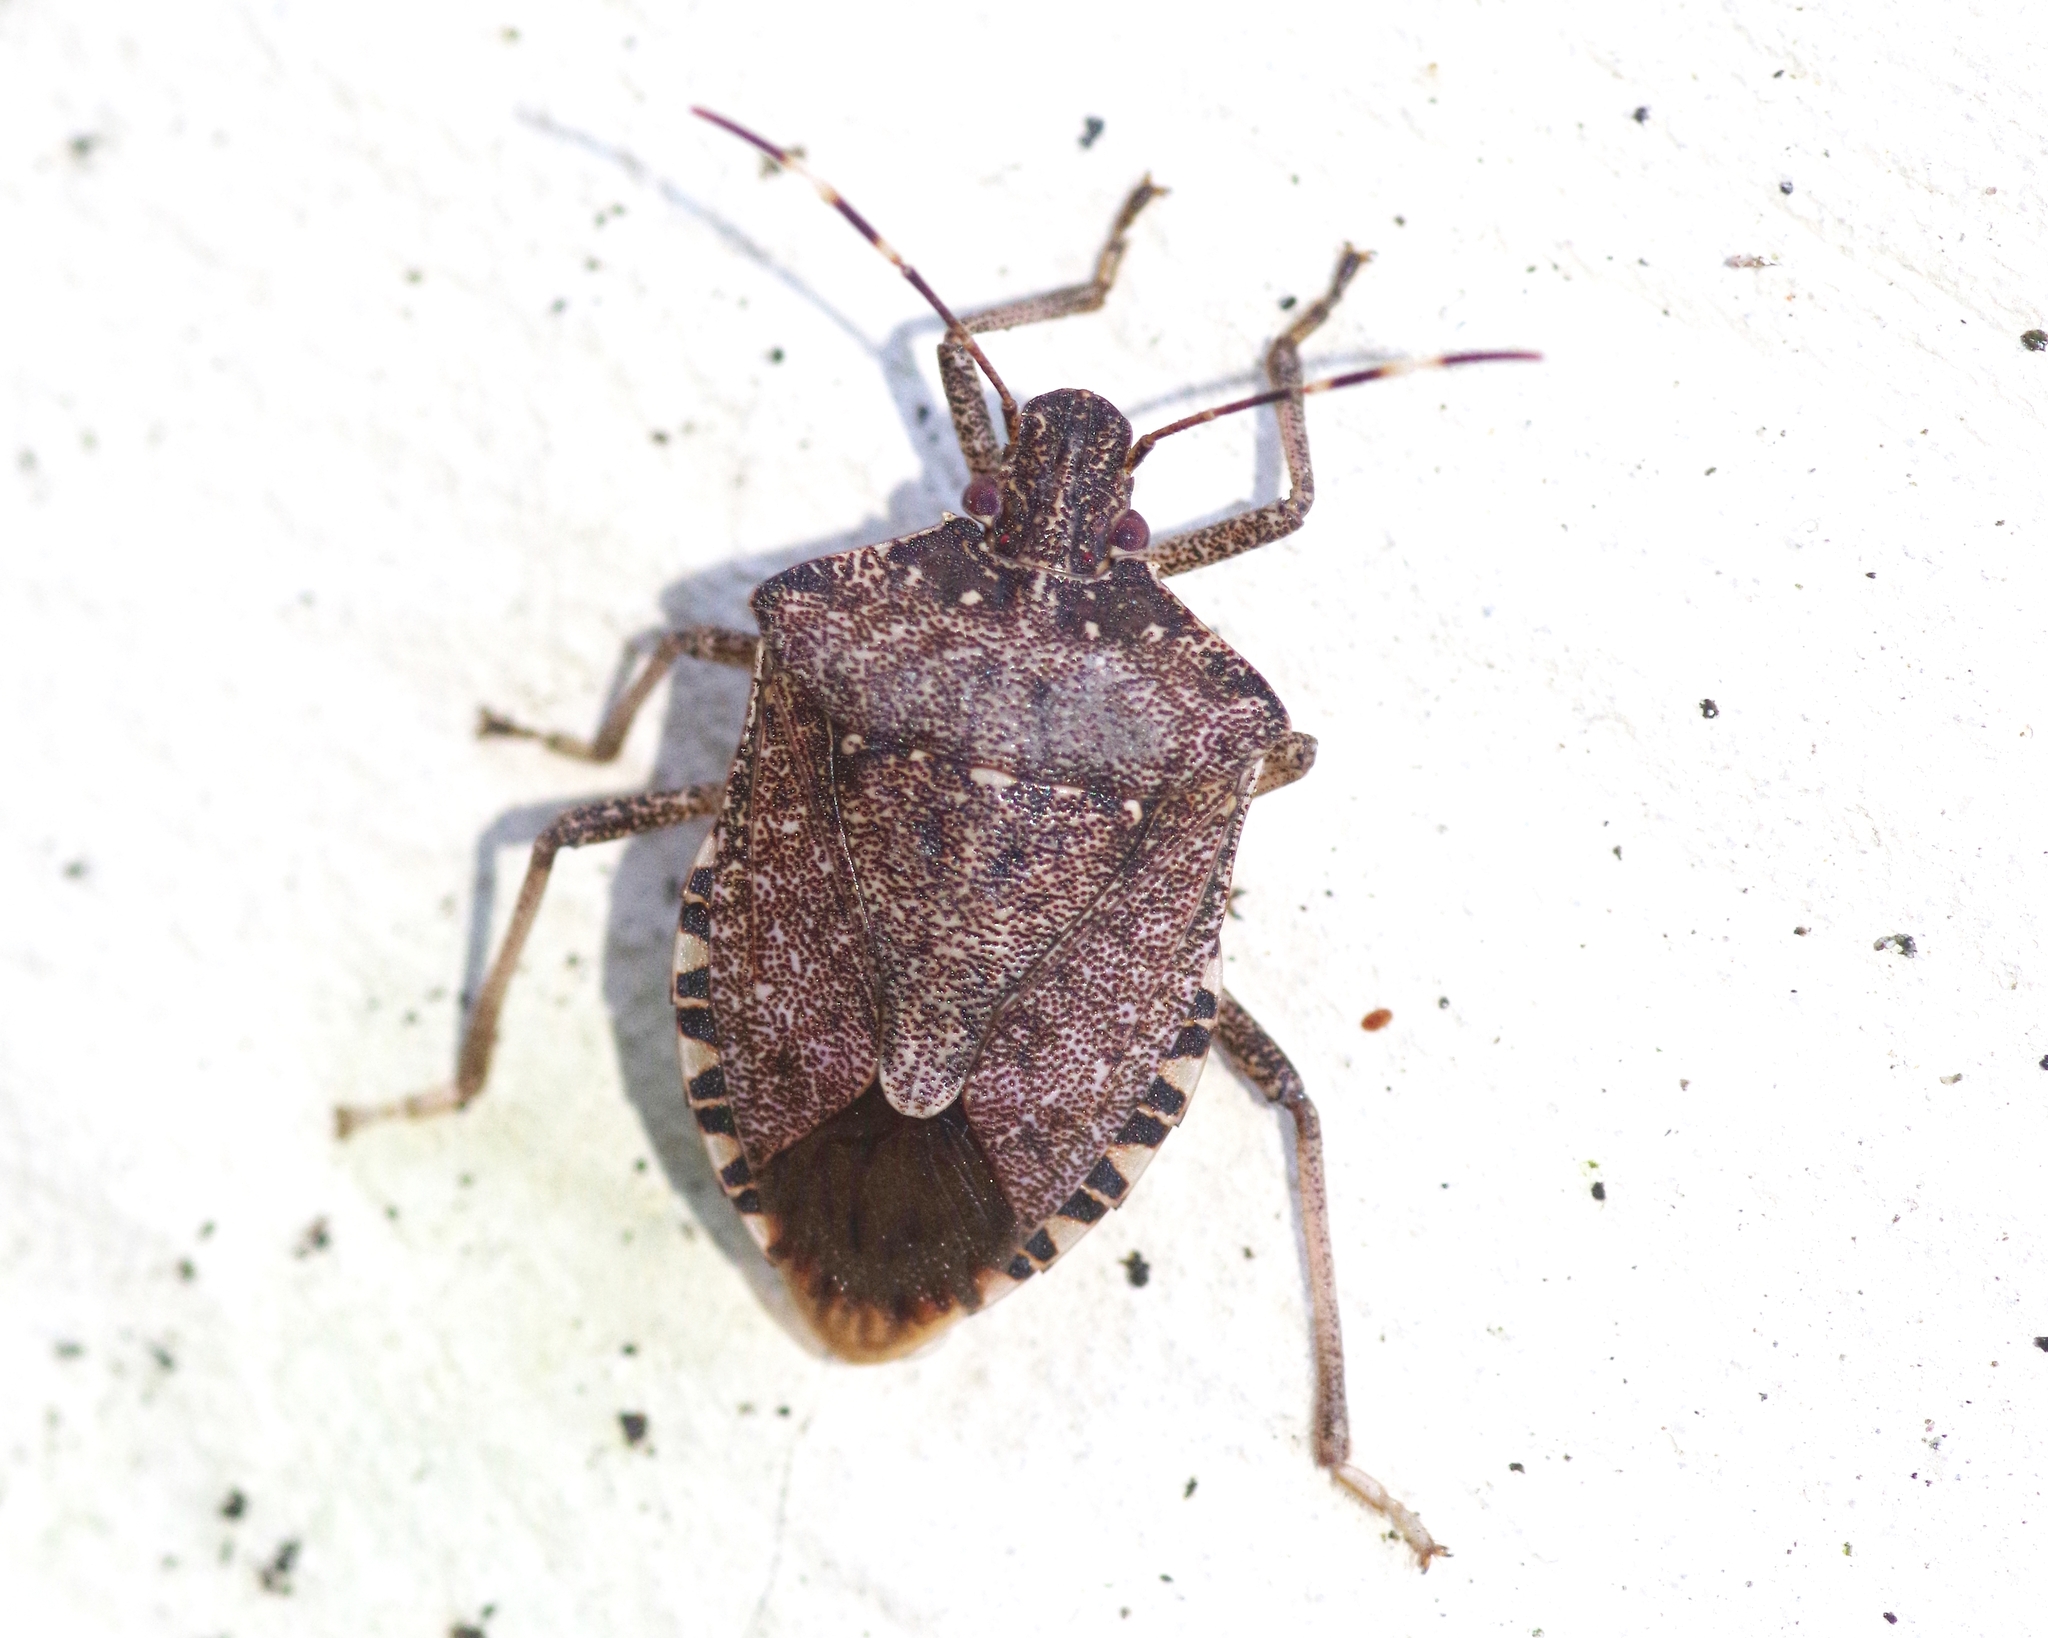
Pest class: stink_bug